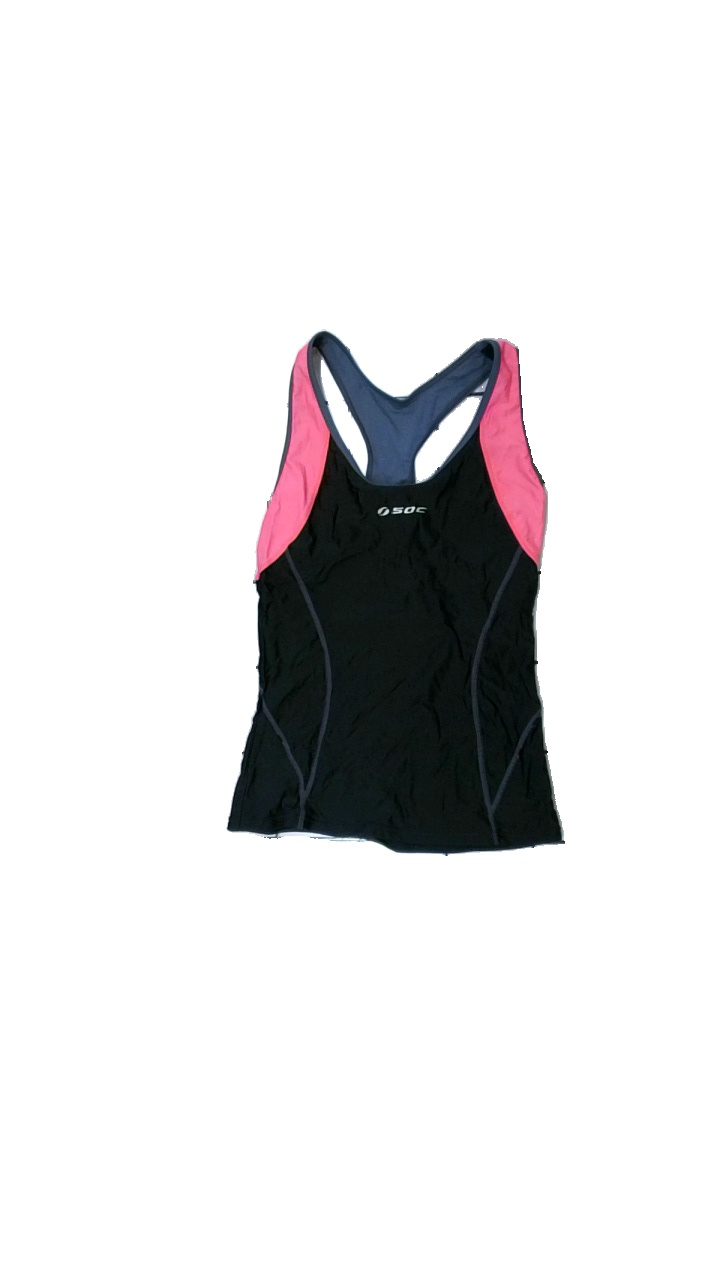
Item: Tank Top (Ladies)
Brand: Soc (stadium)
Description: svart träningslinne med rosa runt armarna och logga fram
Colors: Black, Pink, Grey
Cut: Regular
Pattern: Logo print
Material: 83% nylone 17% acrylic
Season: All
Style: Sports
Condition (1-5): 5
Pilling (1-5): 5
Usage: Reuse
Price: <50